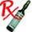
Label: bottle